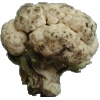
Label: Cauliflower 1